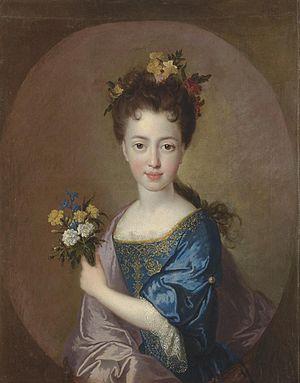
Marie Béatrice Éléonore Anne Marguerite Isabelle d'Este, princesse de Modène, née le 5 octobre 1658 à Modène et morte le 7 mai 1718 à Saint Germain en Laye, est une reine consort d'Angleterre, d'Écosse et d'Irlande en tant que seconde épouse de Jacques II d'Angleterre.
Louise Marie Thérèse Stuart, appelée la Princesse royale par les jacobites, est le dernier enfant de Jacques VII d'Écosse, devenu roi d'Angleterre et d'Irlande sous le nom de Jacques II, et de la seconde épouse de celui-ci, la reine Marie de Modène.